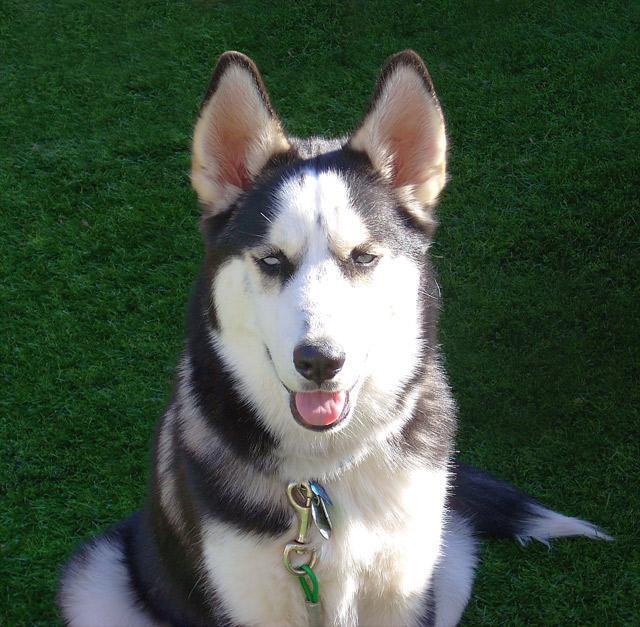
Siberian_husky